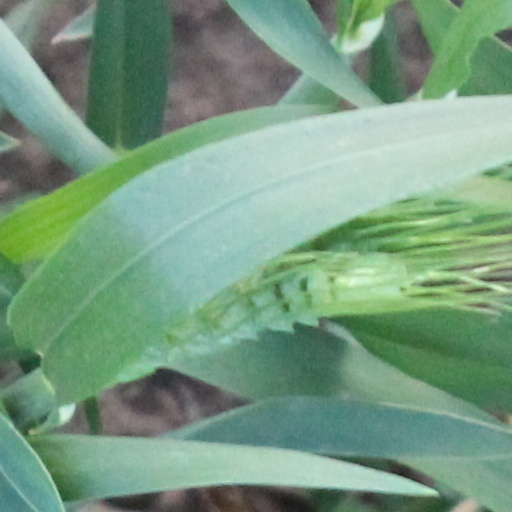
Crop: wheat